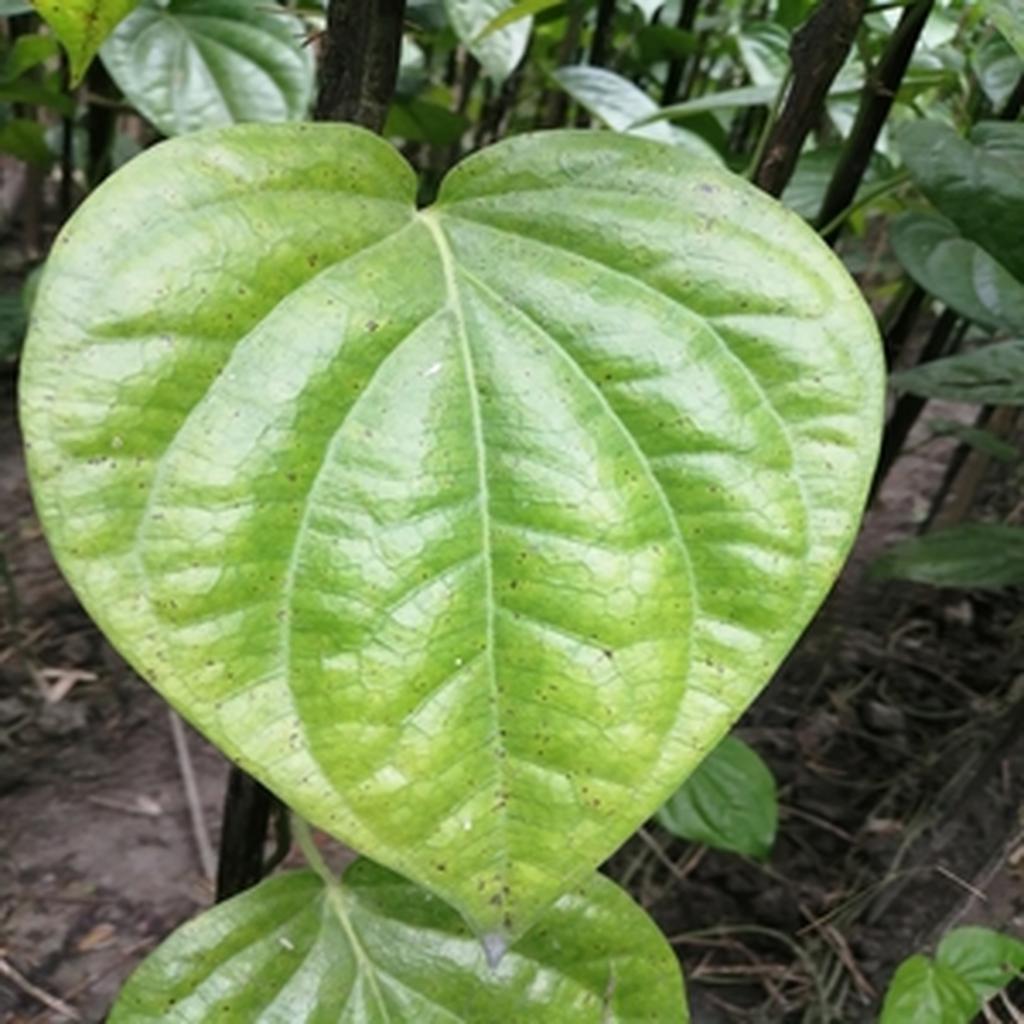
Label: Leaf_Spot